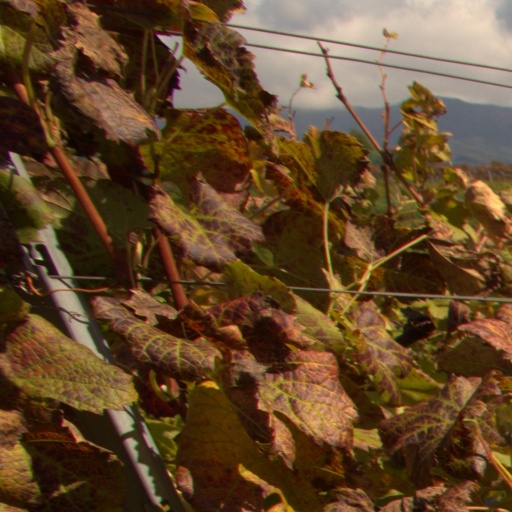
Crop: grape